Answer in natural language. How many Chairs are visible in the scene? Choose between the following options: 6, 5, 8, 7 or 9
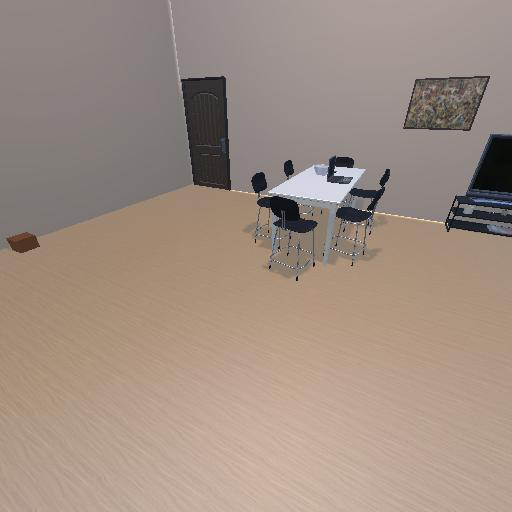
<answer>6</answer>